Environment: real
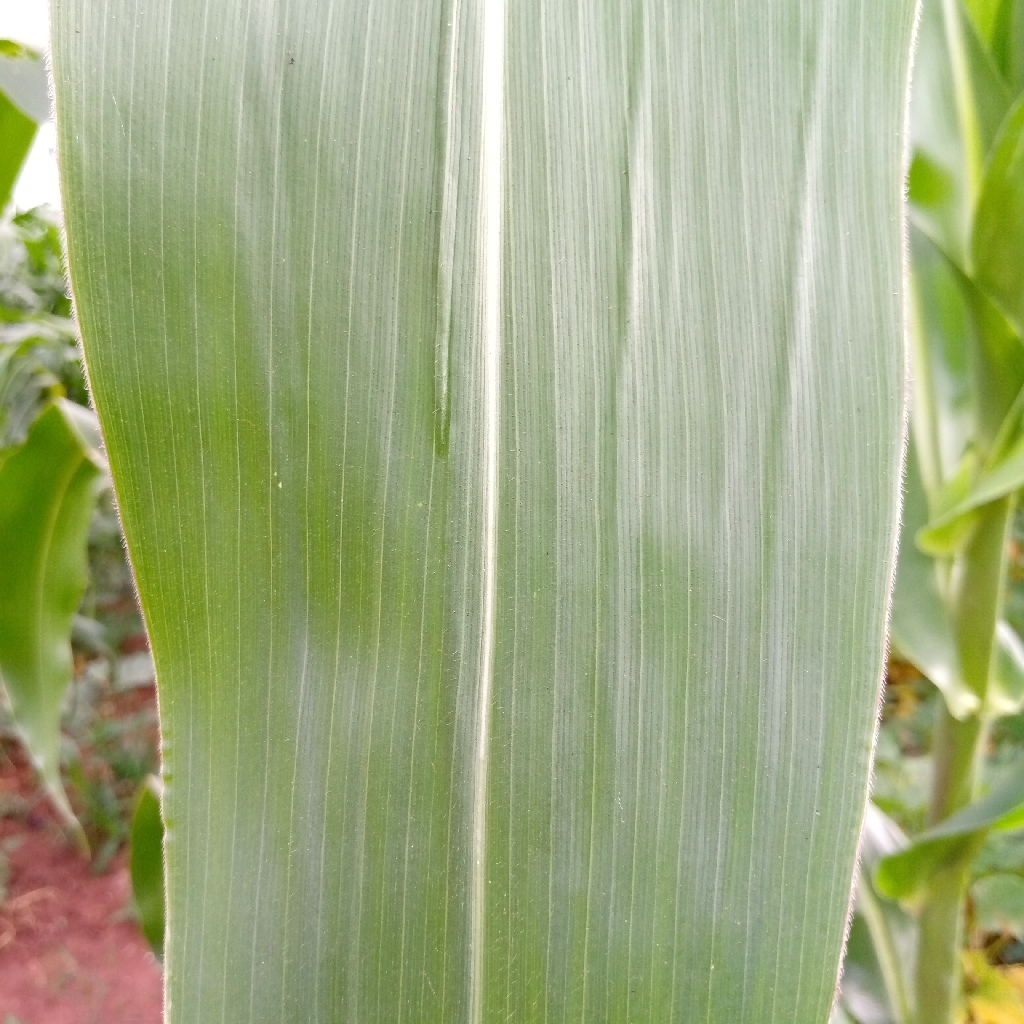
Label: healthy